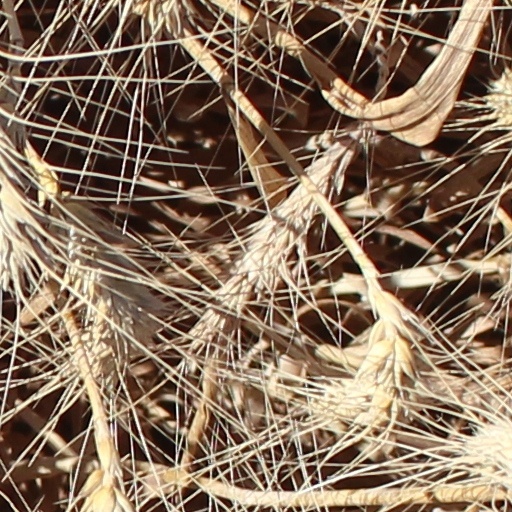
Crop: wheat